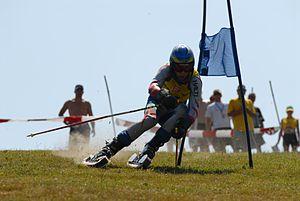
Le ski sur herbe est un sport de glisse qui peut être pratiqué sur des pentes enherbées.